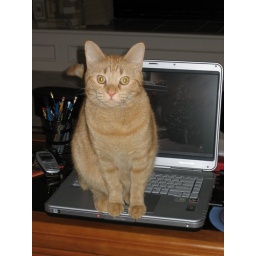
Maggie avoids stepping on the laptop when the lid is closed, but walks all over it when it's open. Go figure!